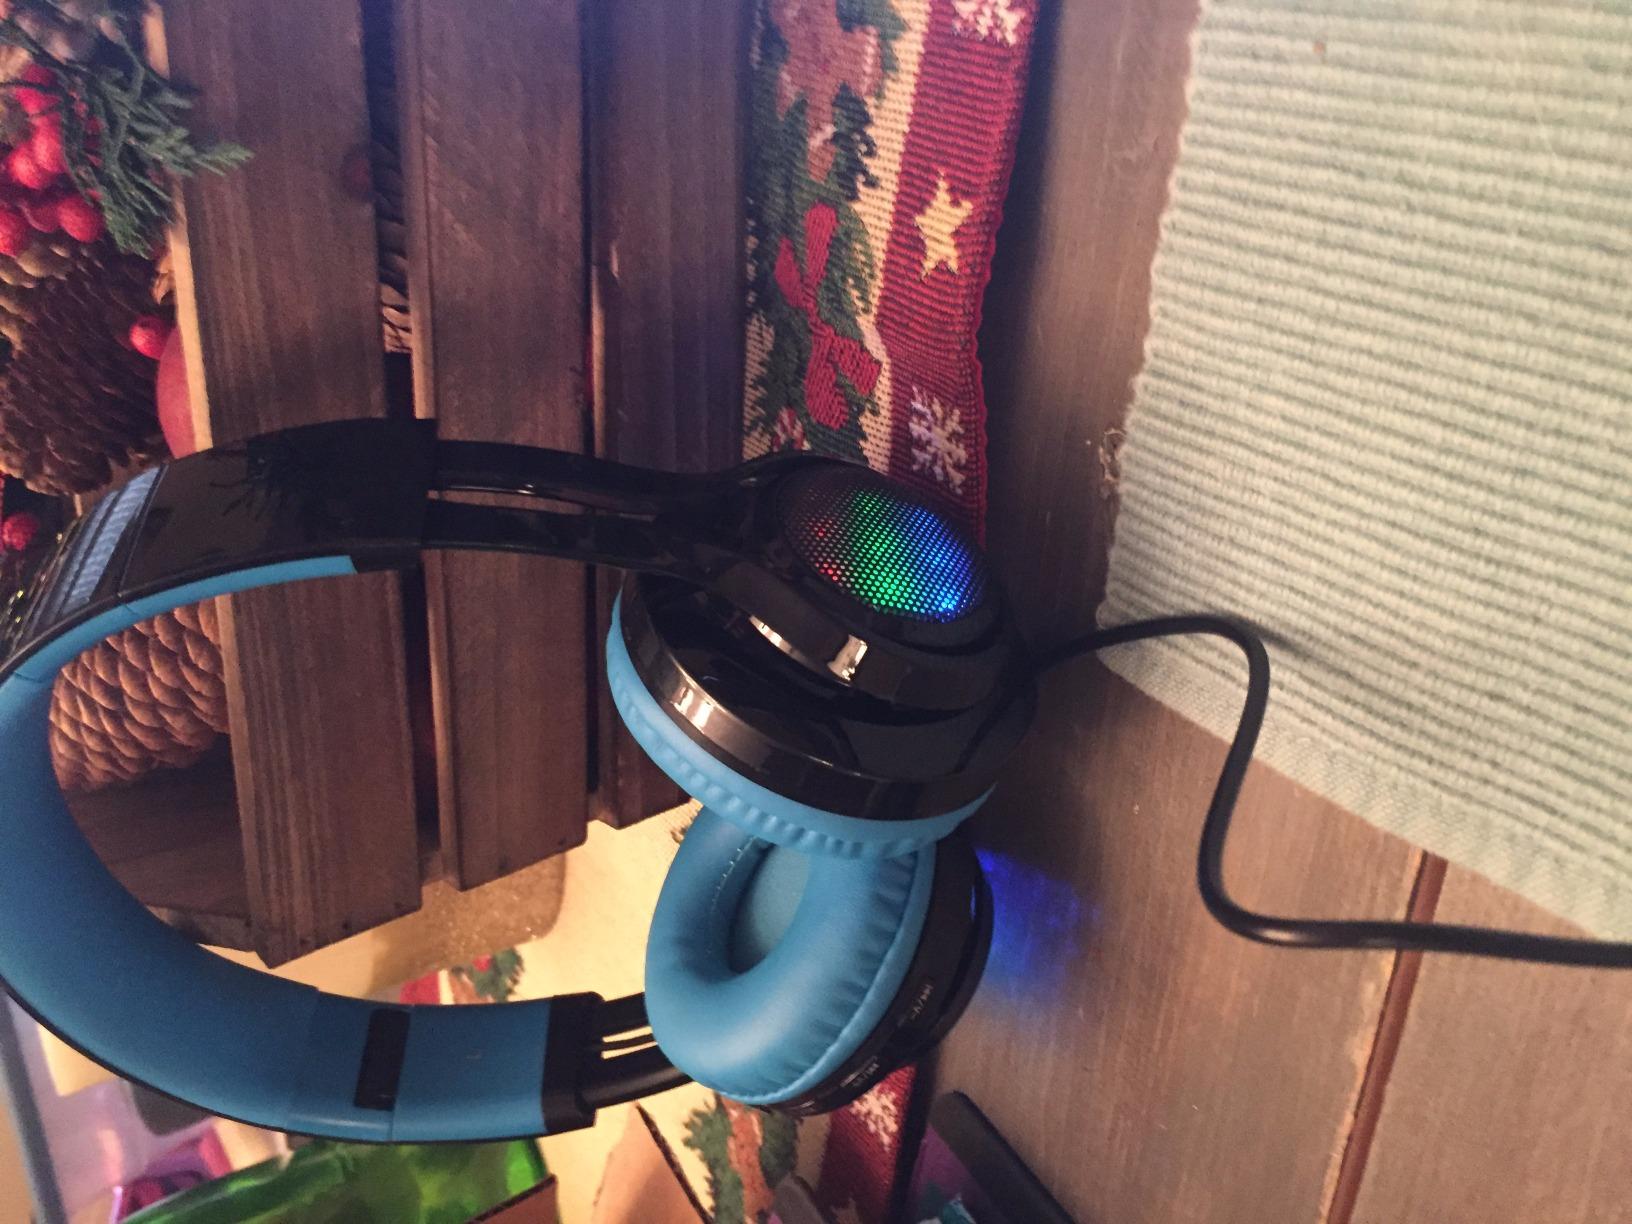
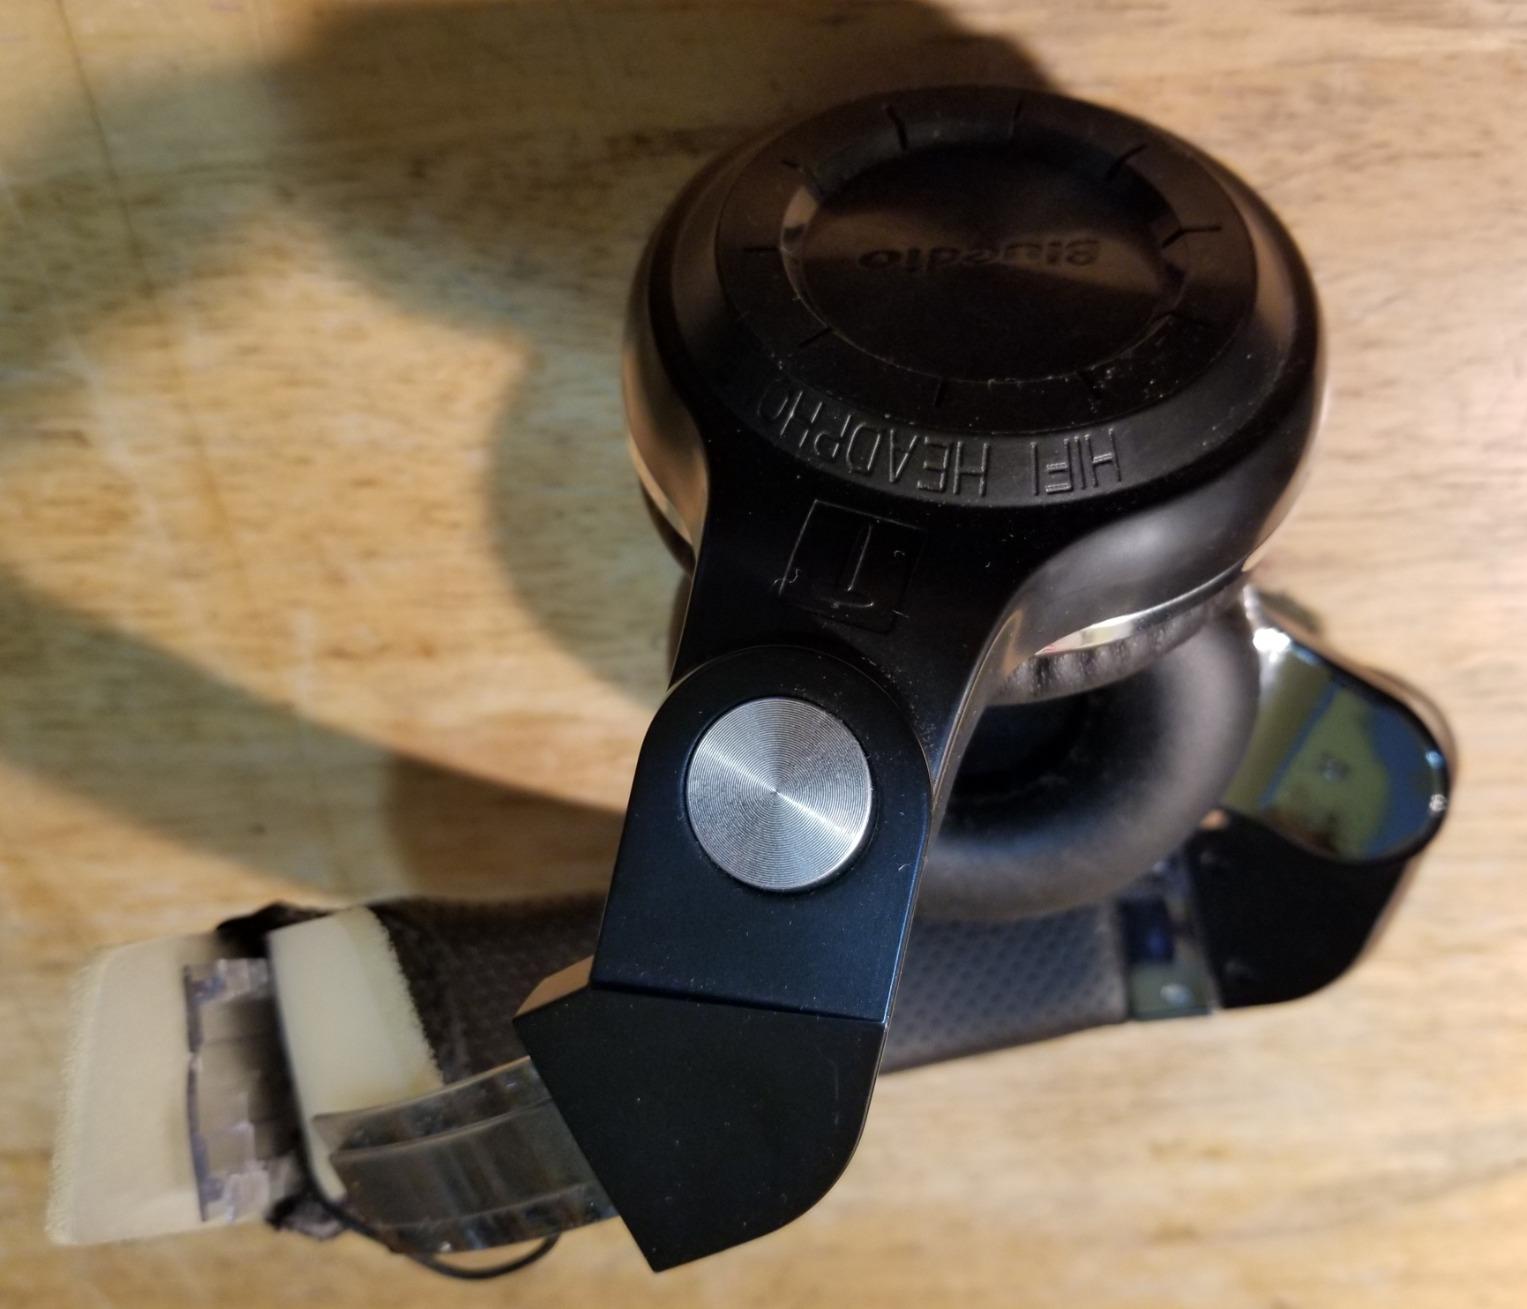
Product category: headphones
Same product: no